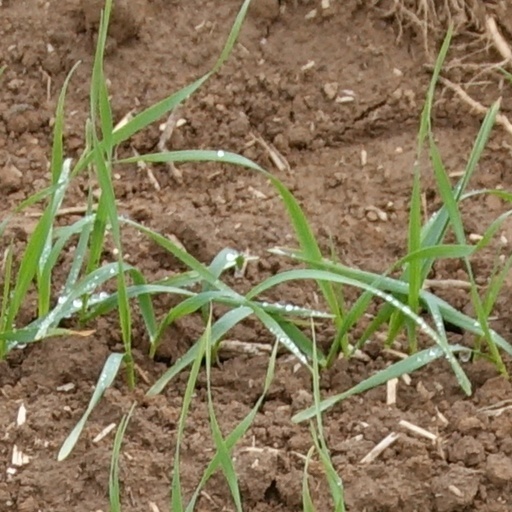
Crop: wheat